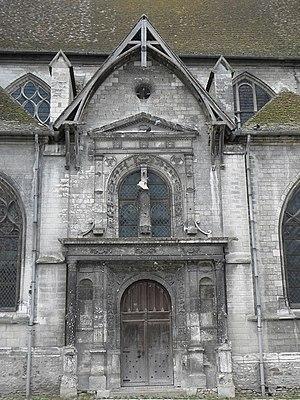
Portail nord de l'église Saint-Nizier de Troyes (10). This building is indexed in the Base Mérimée, a database of architectural heritage maintained by the French Ministry of Culture,
L'église Saint-Nizier est une église catholique située à Troyes, en France dédiée à Nizier de Lyon.